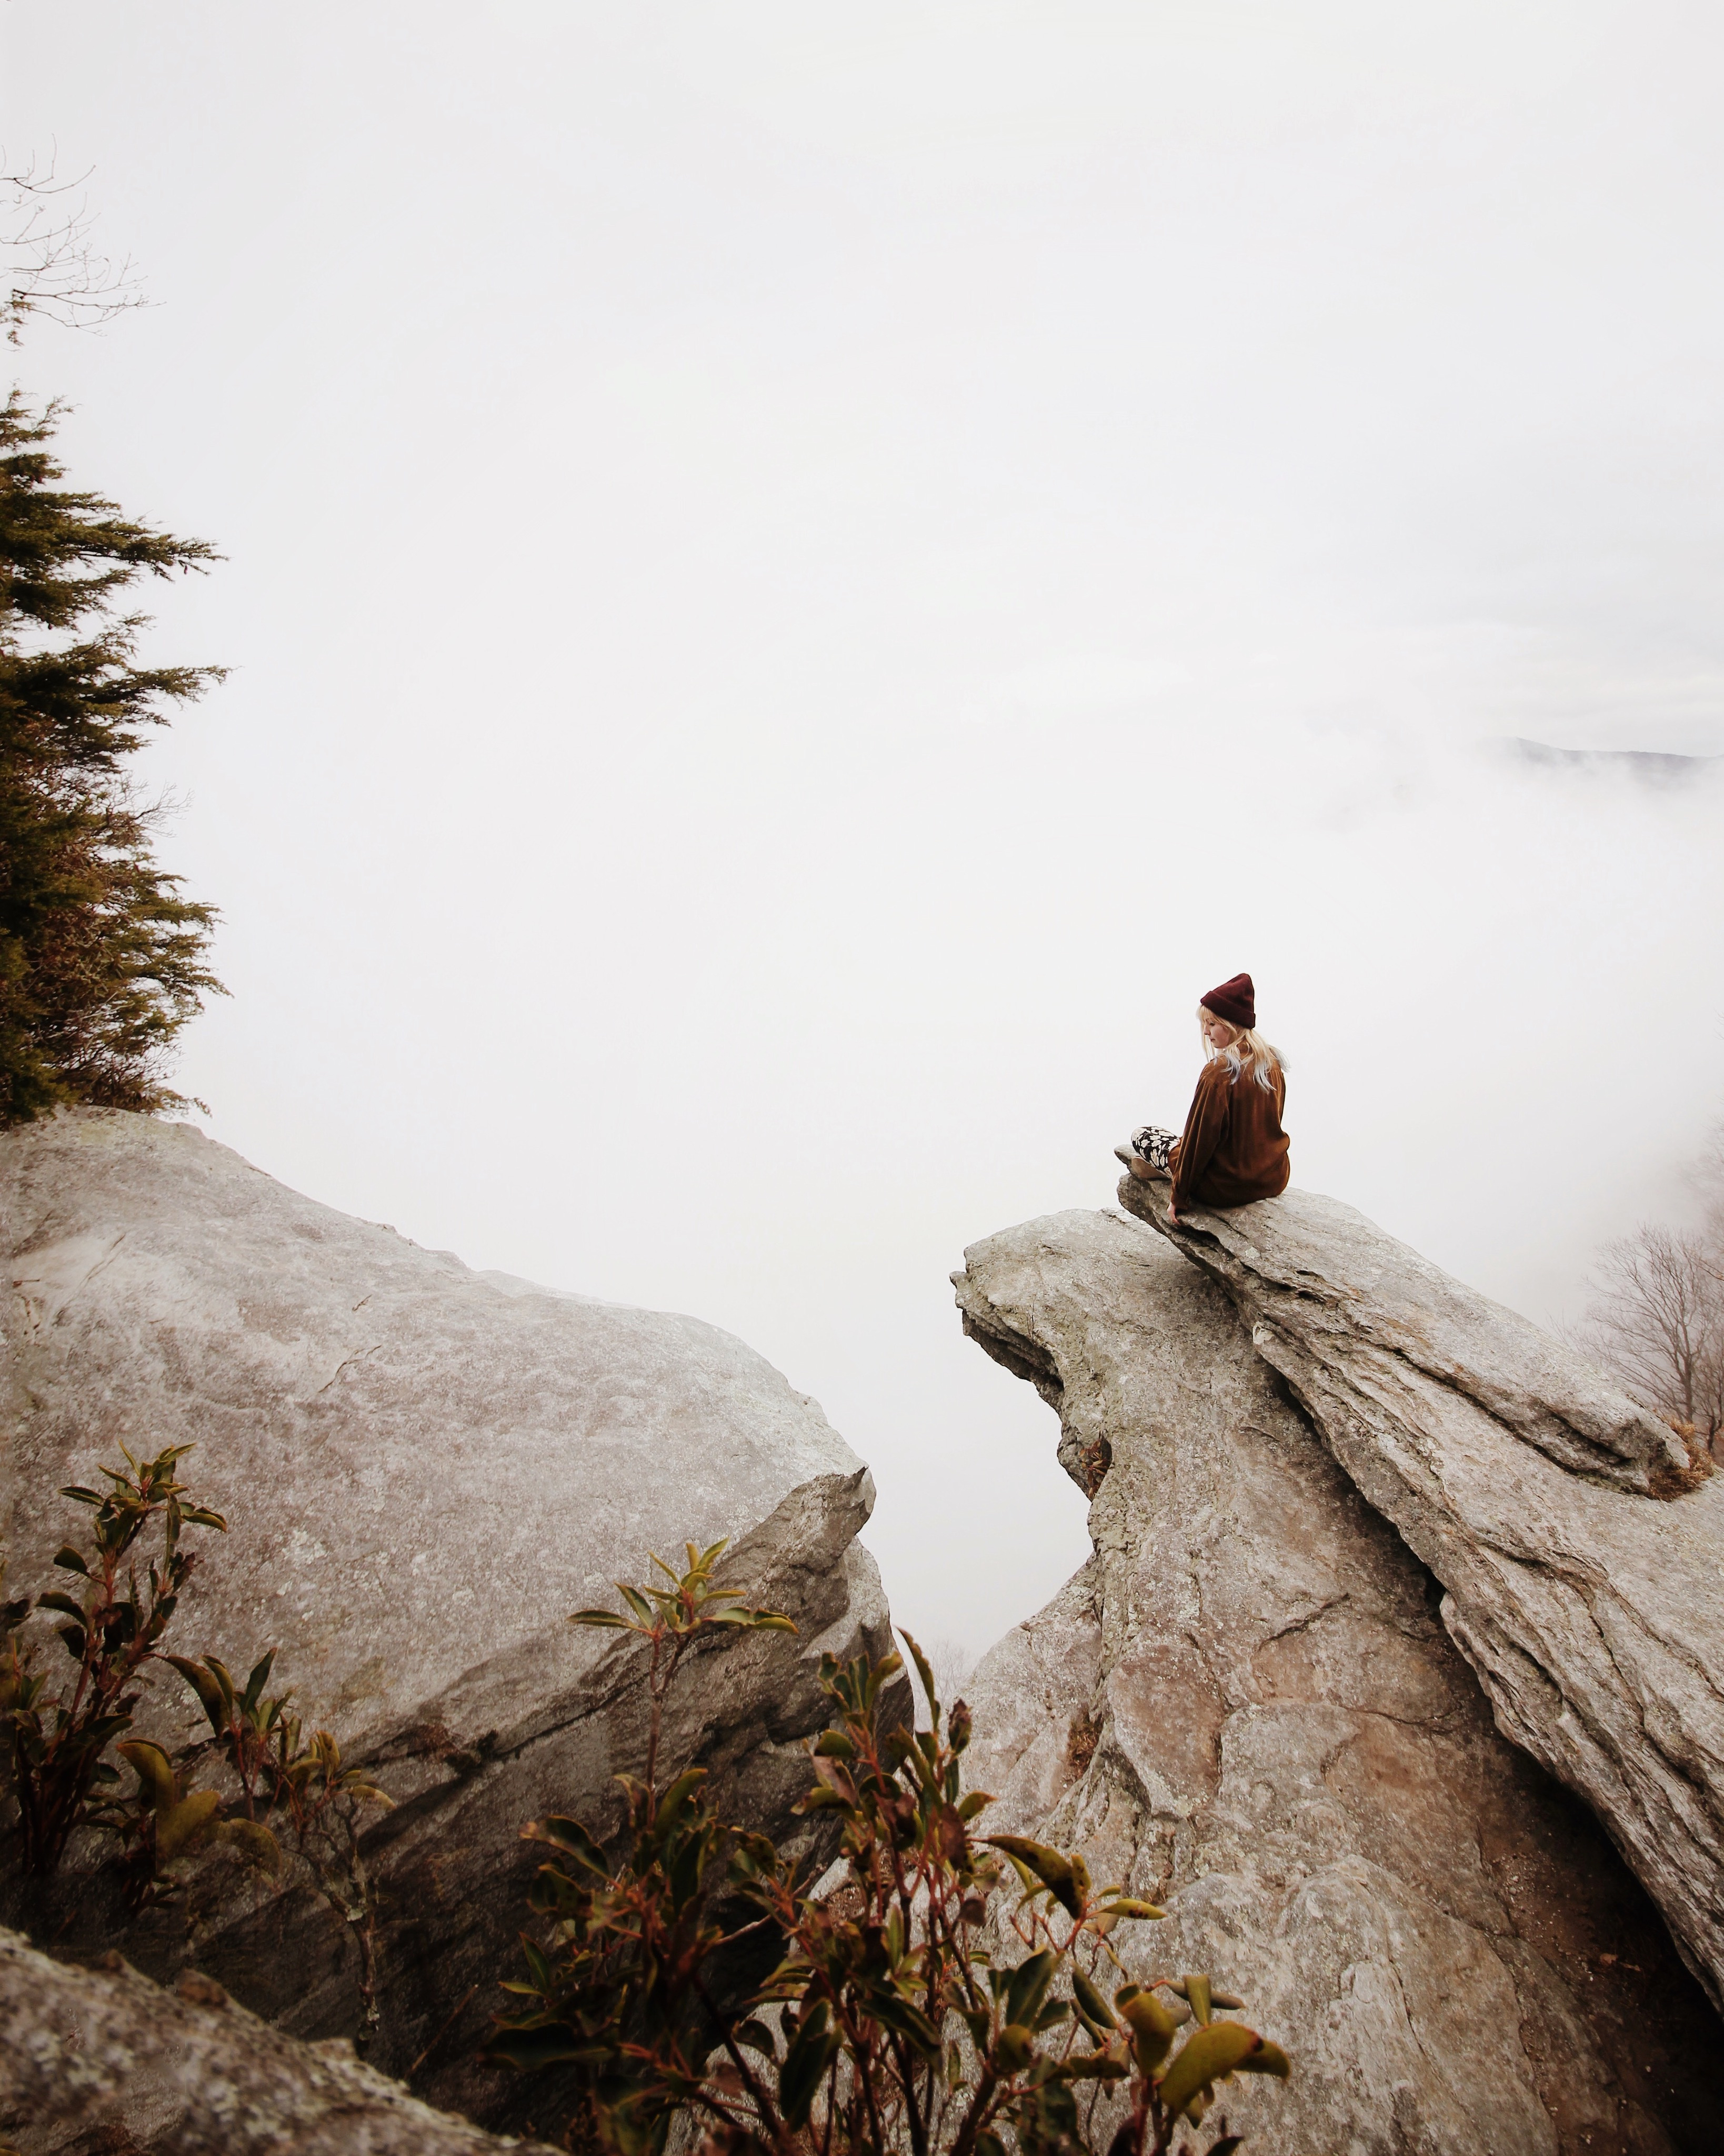
sea, nature, rock, wilderness, walking, mountain, snow, winter, morning, adventure, cliff, weather, terrain, season, ridge, summit, atmospheric phenomenon, mountainous landforms